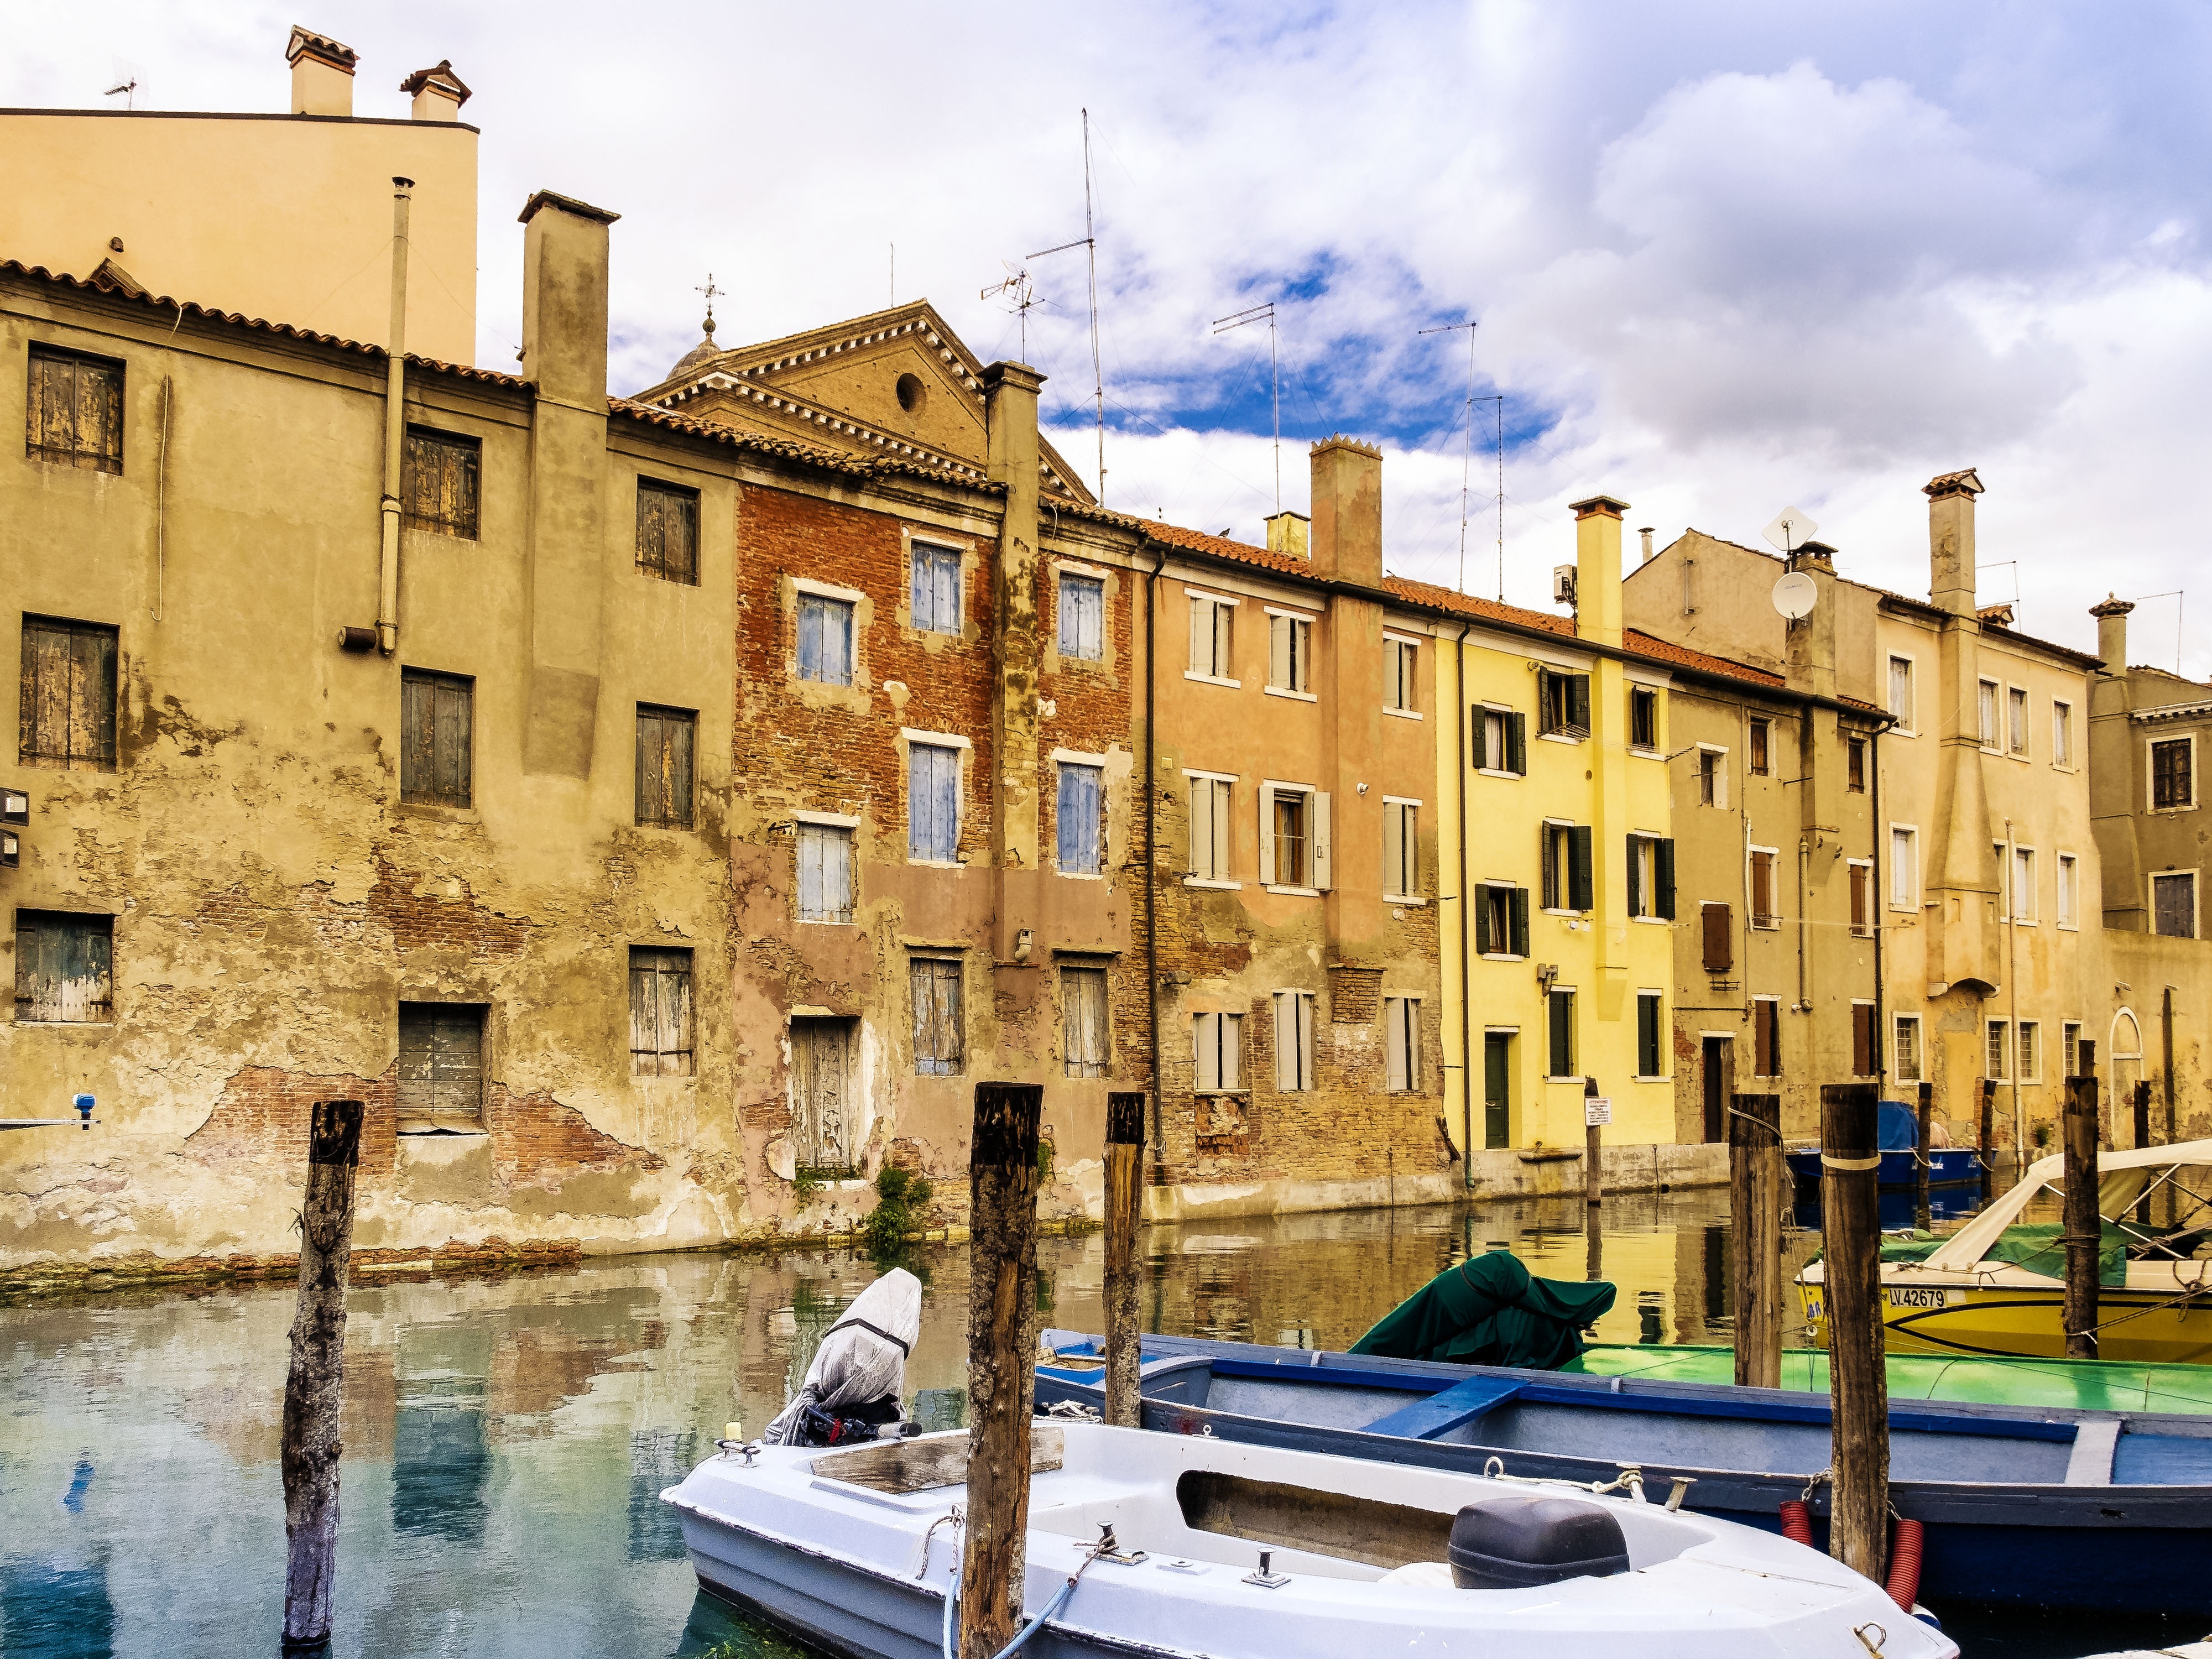
boat, town, canal, boot, vehicle, holiday, italy, facade, waterway, homes, neighbourhood, housewife, chiorggia